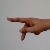
The image shows a hand gesture representing the letter 'P' in Indian Sign Language.